Walhalla railway line

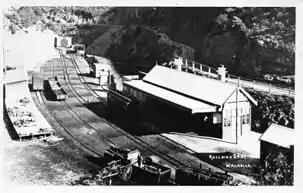
Walhalla railway station, c.1910

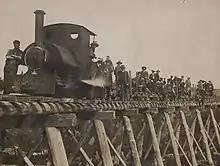
A special train poses on a bridge of the Long Tunnel Extended timber tramway built to supply wood to the mines at Walhalla. The occasion, a visit by the State Governor in February 1907, shows passengers in ties and hats sitting on empty log trucks, along with the Bagnall 0-4-0ST locomotive and its crew in the foreground.

The last of the four narrow gauge lines of the Victorian Railways to be opened, construction of the Moe–Walhalla railway began in 1904 but was not completed until 1910 due to the difficult mountainous terrain to be contended with. The railway was expected to be a boon for the town, which was in a state of economic and population decline due to gold mining operations becoming increasingly uneconomical, with the largest gold mining company closing in 1914. However, the arrival of the railway did not save the town.